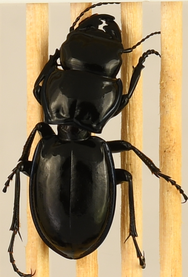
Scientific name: Pasimachus elongatus
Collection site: Central Plains Experimental Range NEON (CPER), plot CPER_006